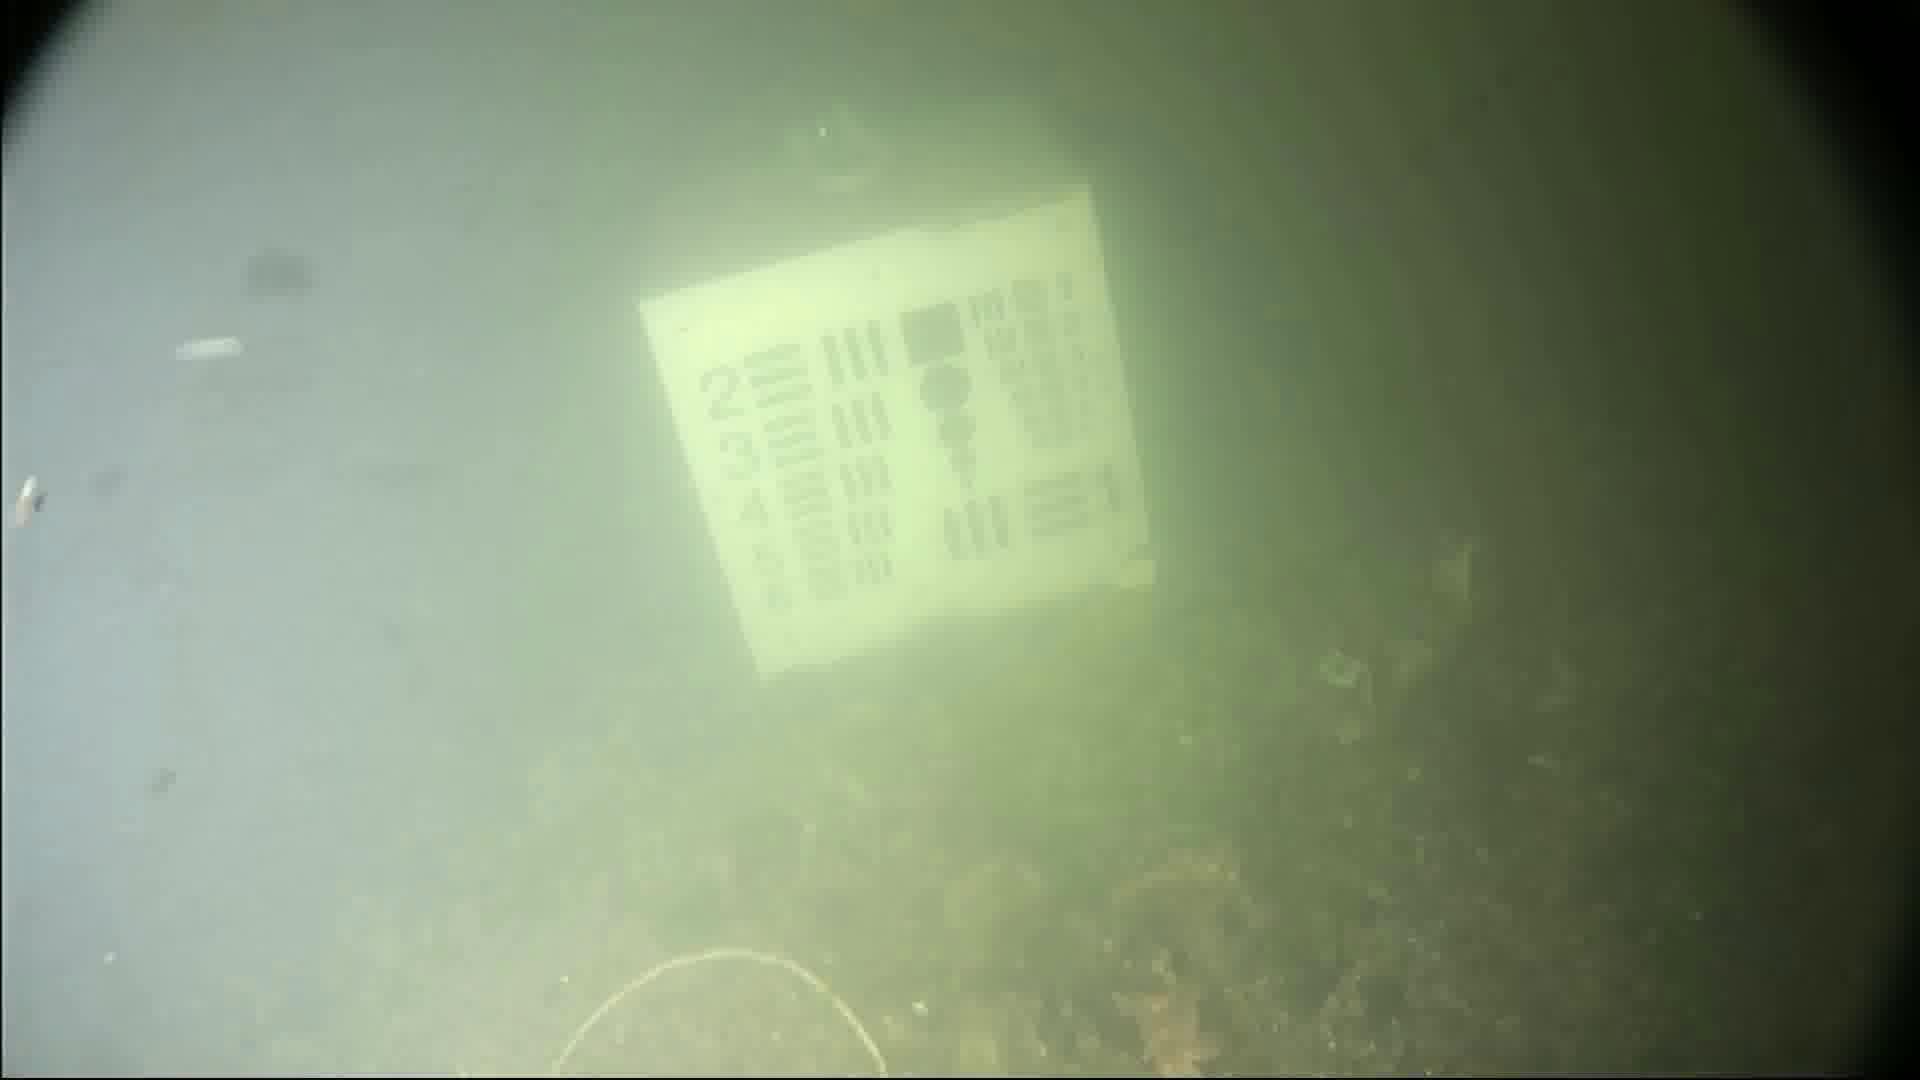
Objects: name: starfish